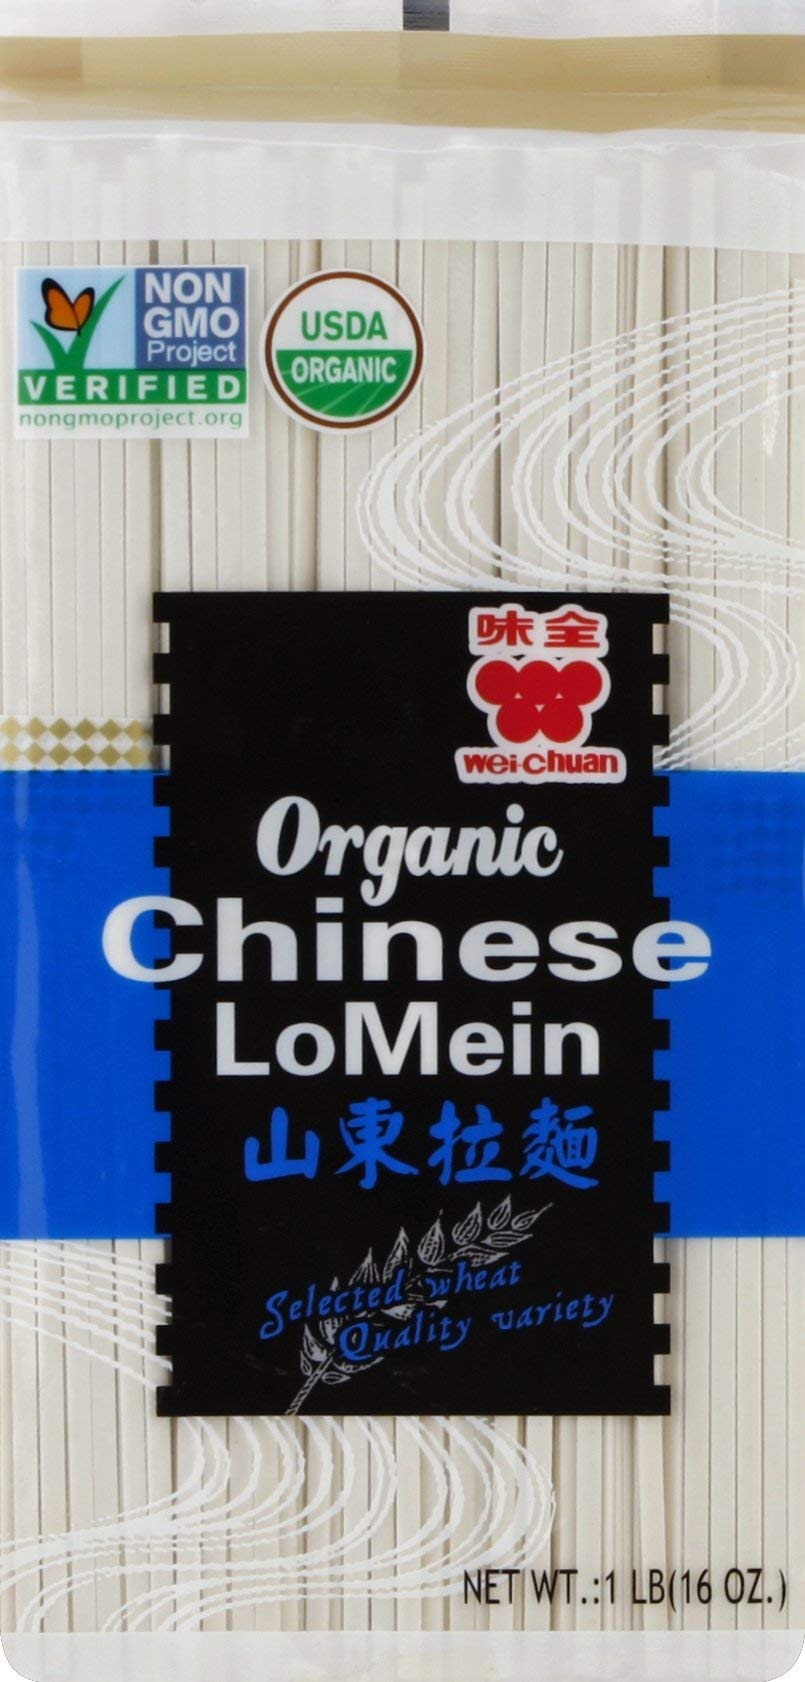
Item Name: Wei Chuan Organic Chinese Lo Mein Noodles 16 oz (Pack of 2)
Value: 32.0
Unit: Ounce

Price: 3.99